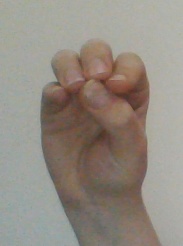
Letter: ha